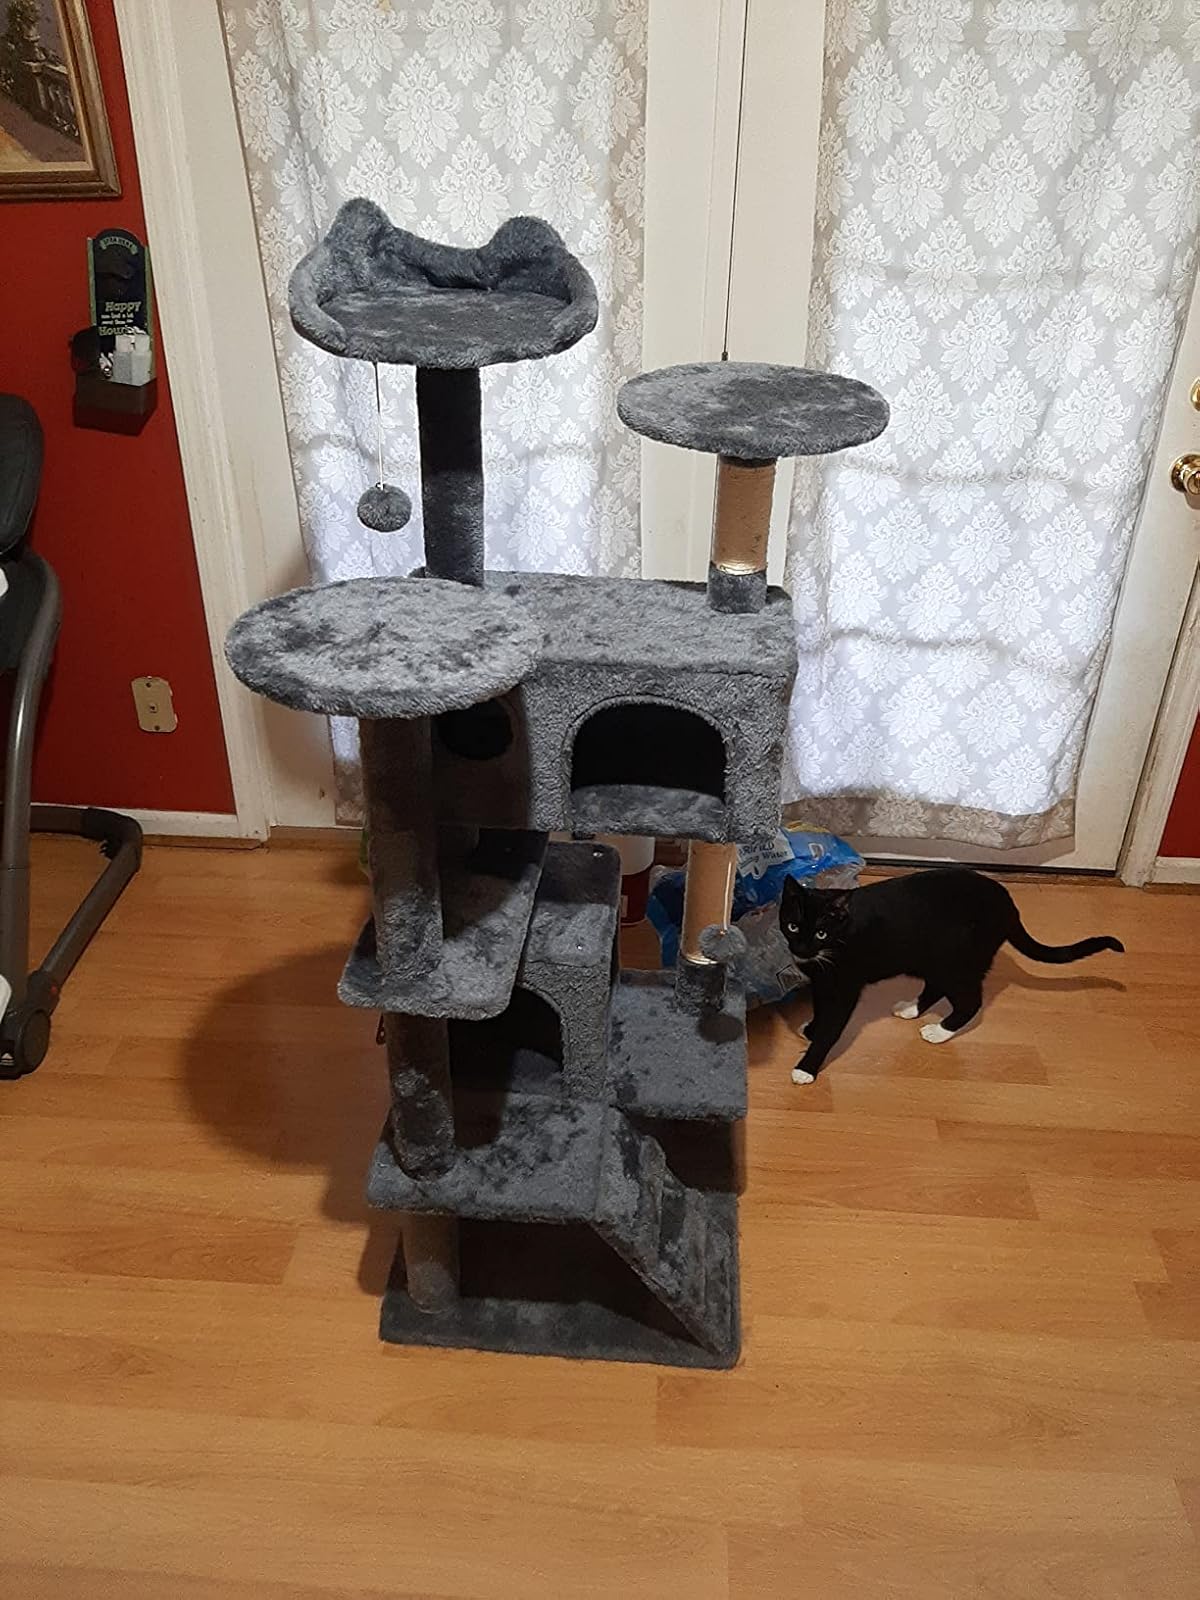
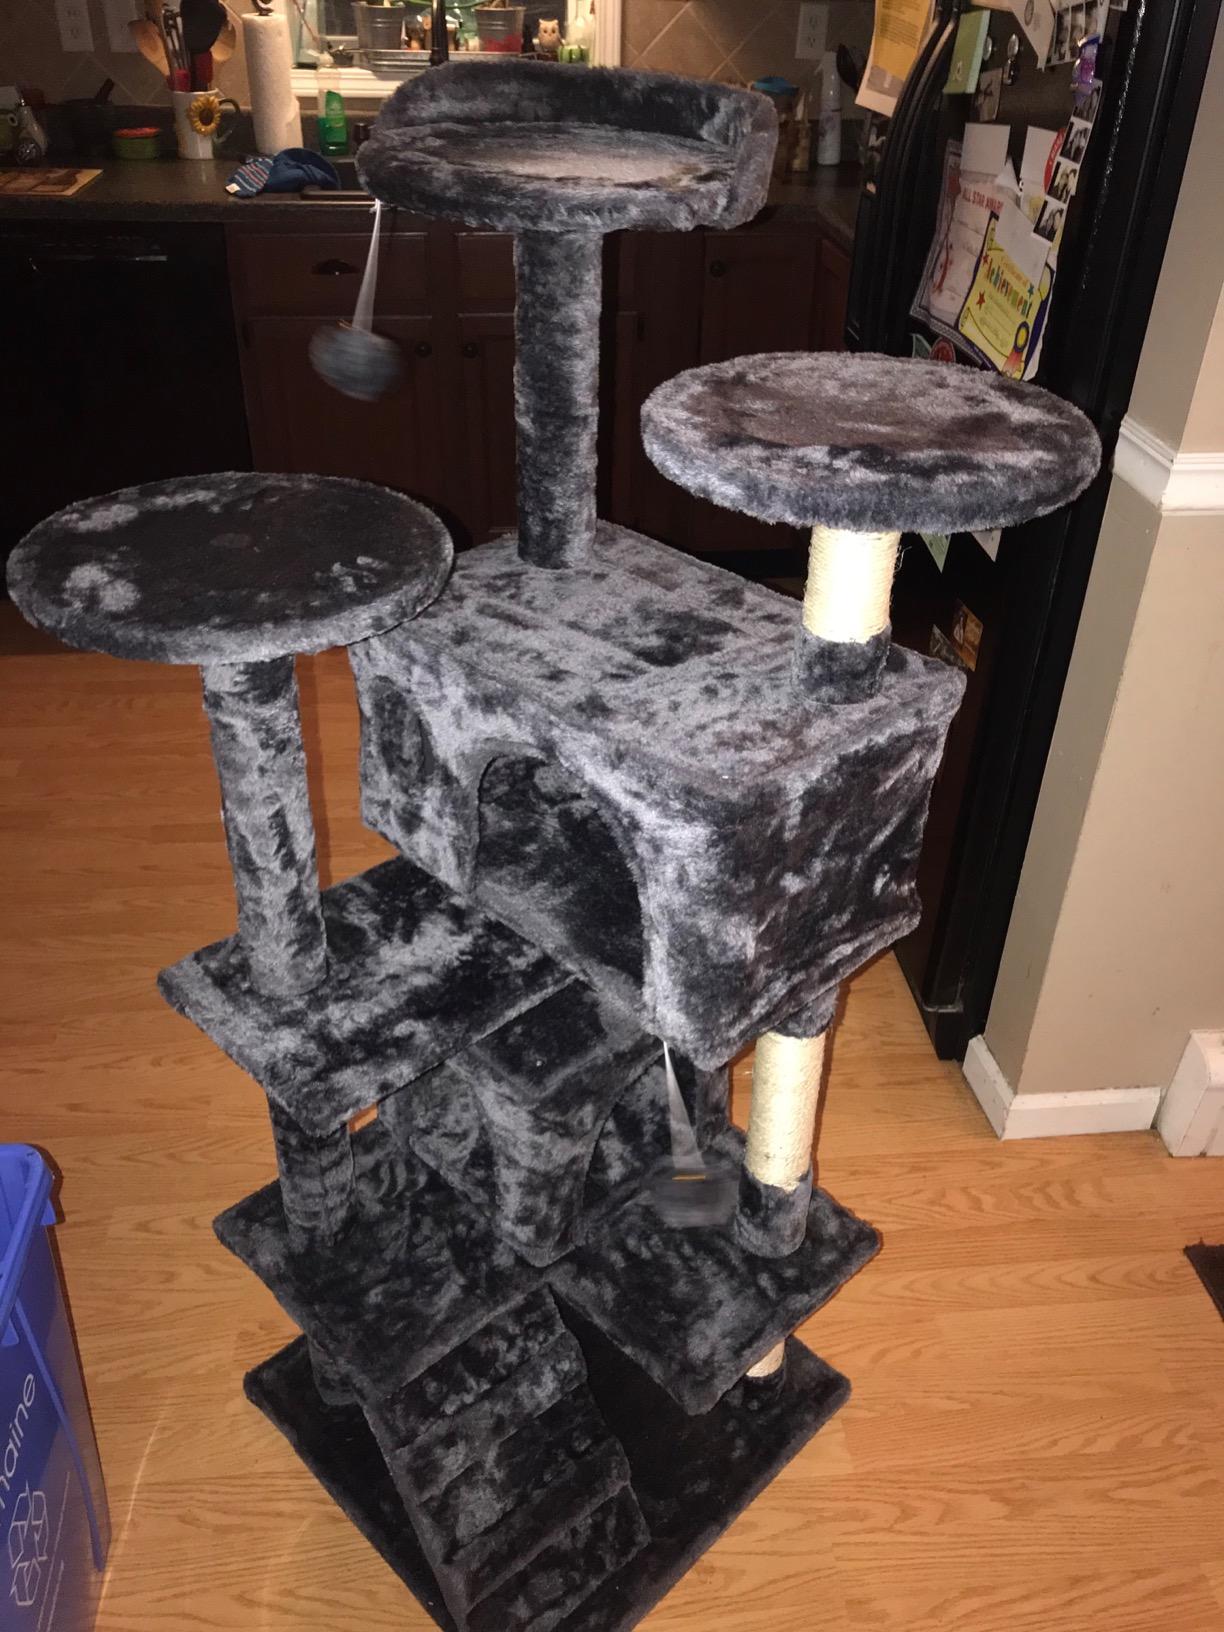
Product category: items_cat tree
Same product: yes